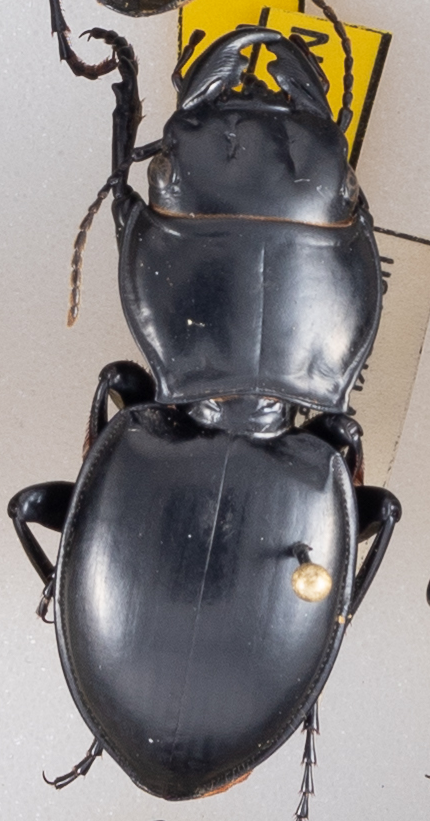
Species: Pasimachus californicus
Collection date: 2022-10-19
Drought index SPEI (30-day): -1.69
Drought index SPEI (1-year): -2.09
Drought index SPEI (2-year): -1.28